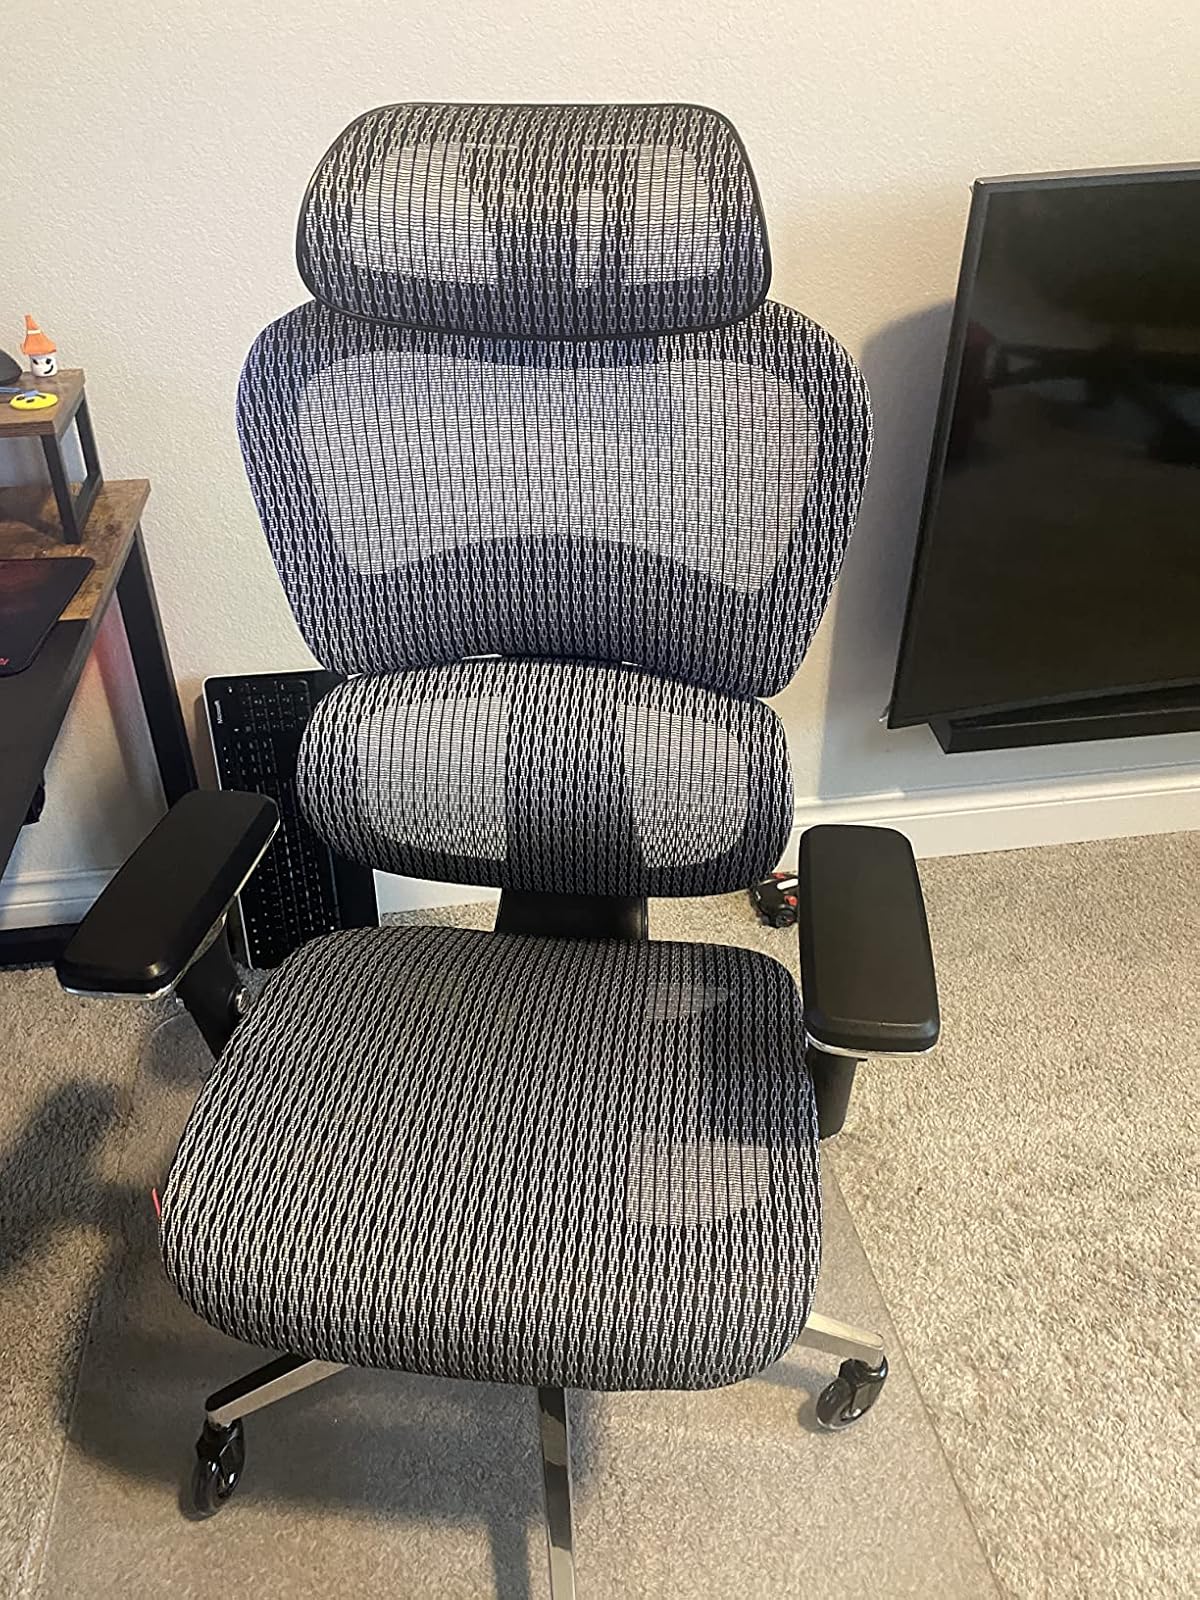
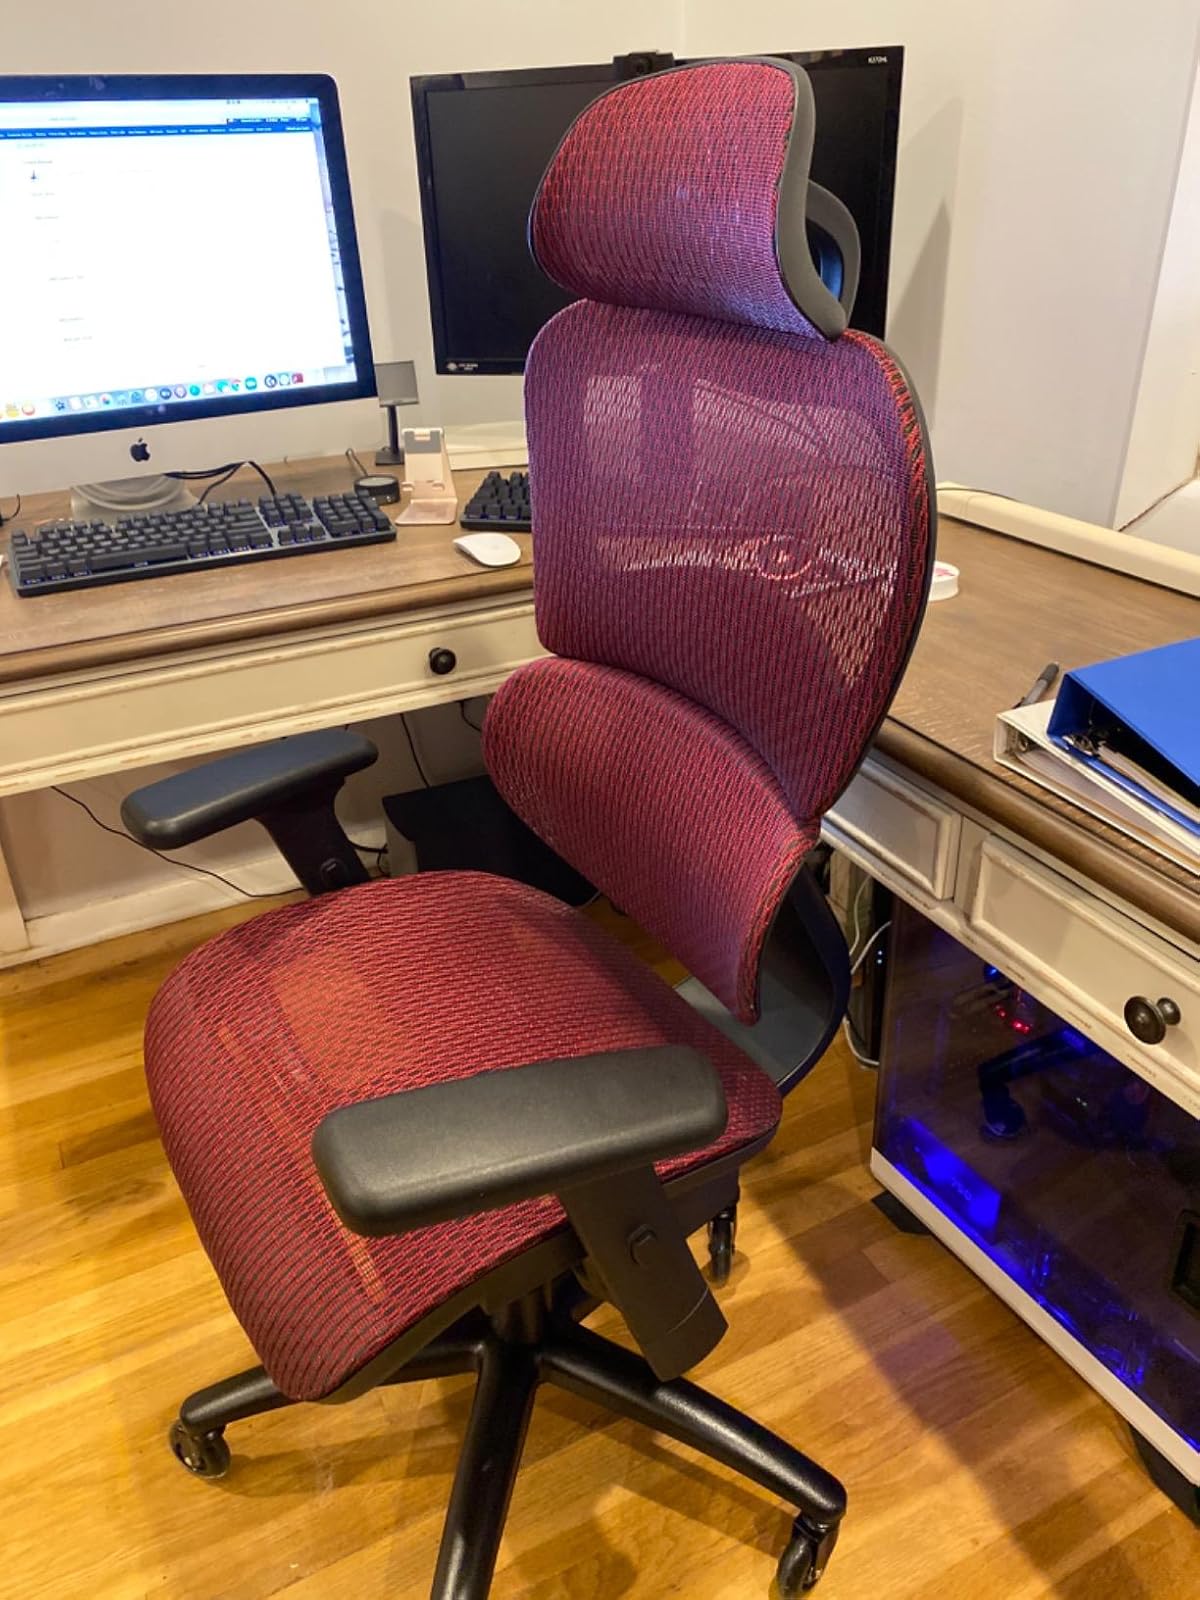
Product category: items_chair
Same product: no